Inland dune

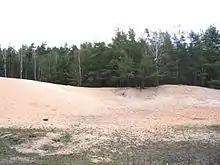
Inland dunes on the Franconian "Sand Axis" north of Nuremberg

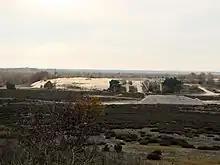
Wandering dunes in the Nuthe-Nieplitz Nature Park

Inland dunes on the Elbe near Dömitz (Klein Schmölen Nature Reserve)